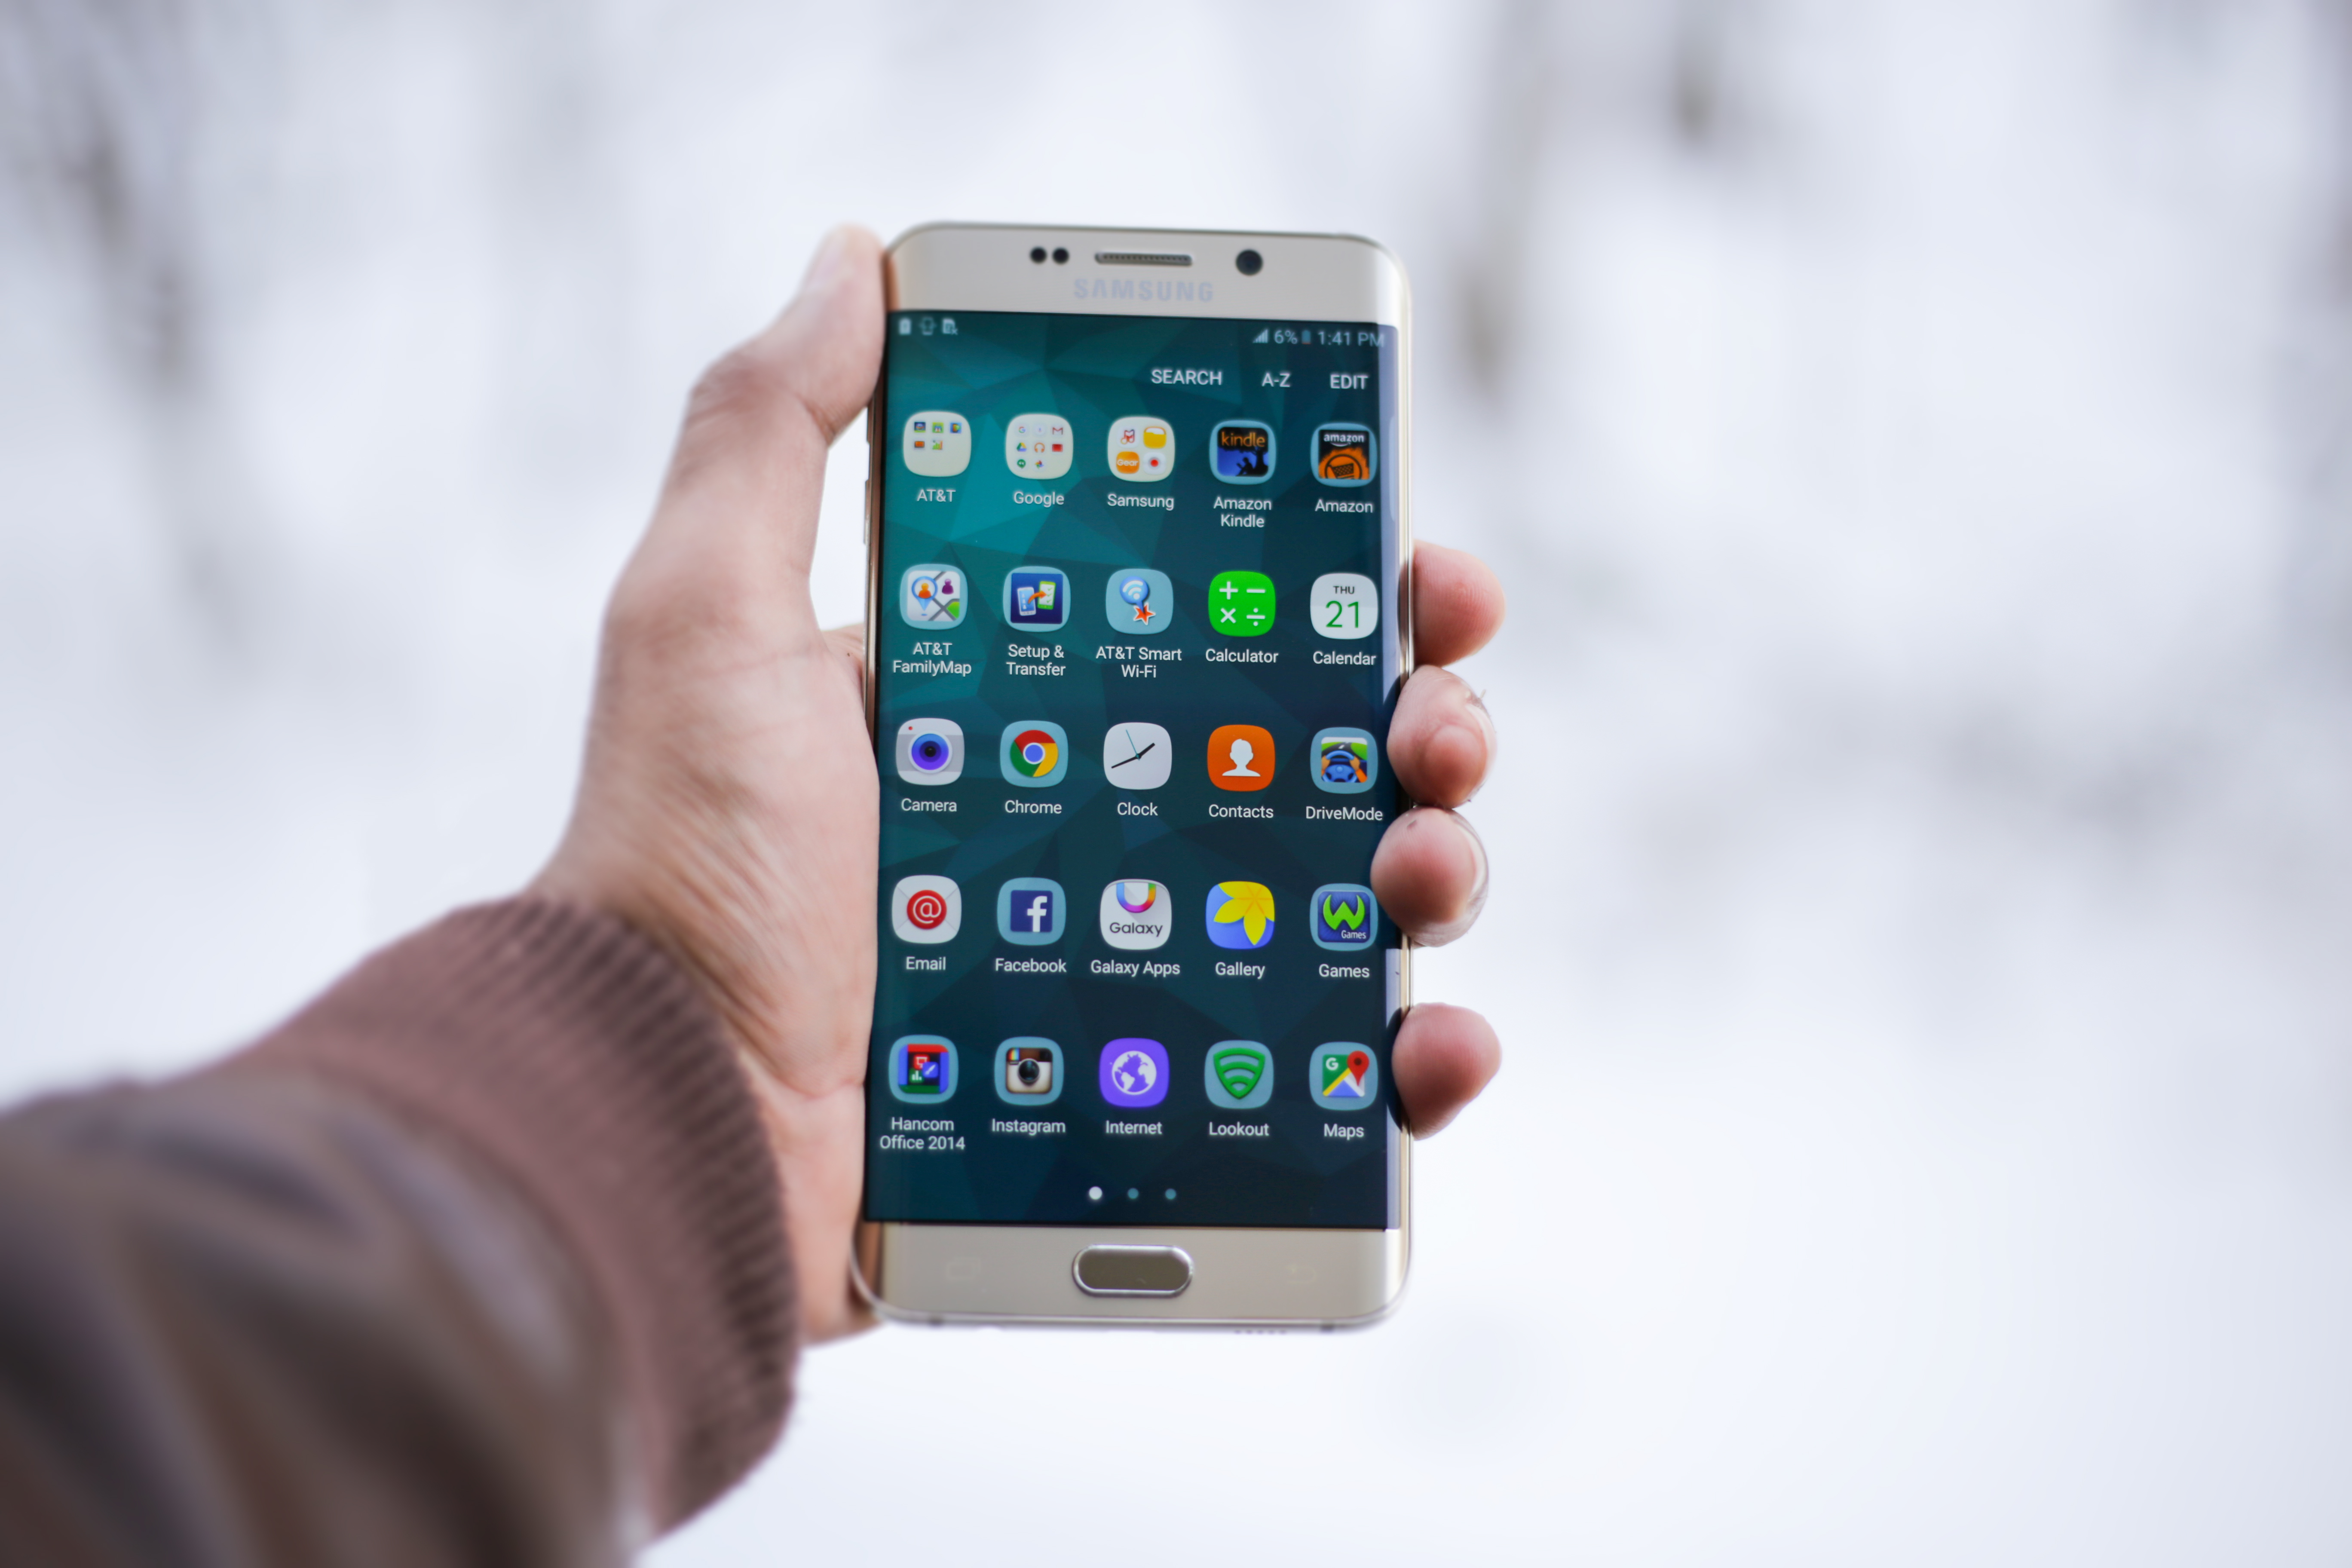
smartphone, hand, screen, technology, telephone, gadget, mobile phone, product, samsung, touchscreen, android, screenshot, mockup, applications, apps, portable communications device, communication device, feature phone, Samsung Galaxy S6 Edge Plus